Kathleen Murdoch

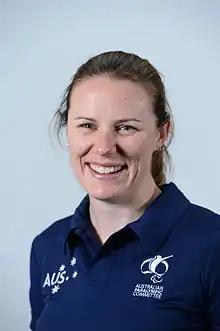
2016 Australian Paralympic team portrait

Kathleen Murdoch (born 22 December 1986) is an Australian Paralympic rower. She represented Australia at the 2016 Rio Paralympics.